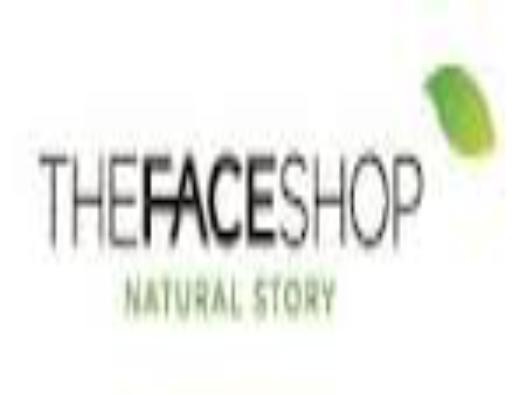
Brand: faceshop
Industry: Necessities